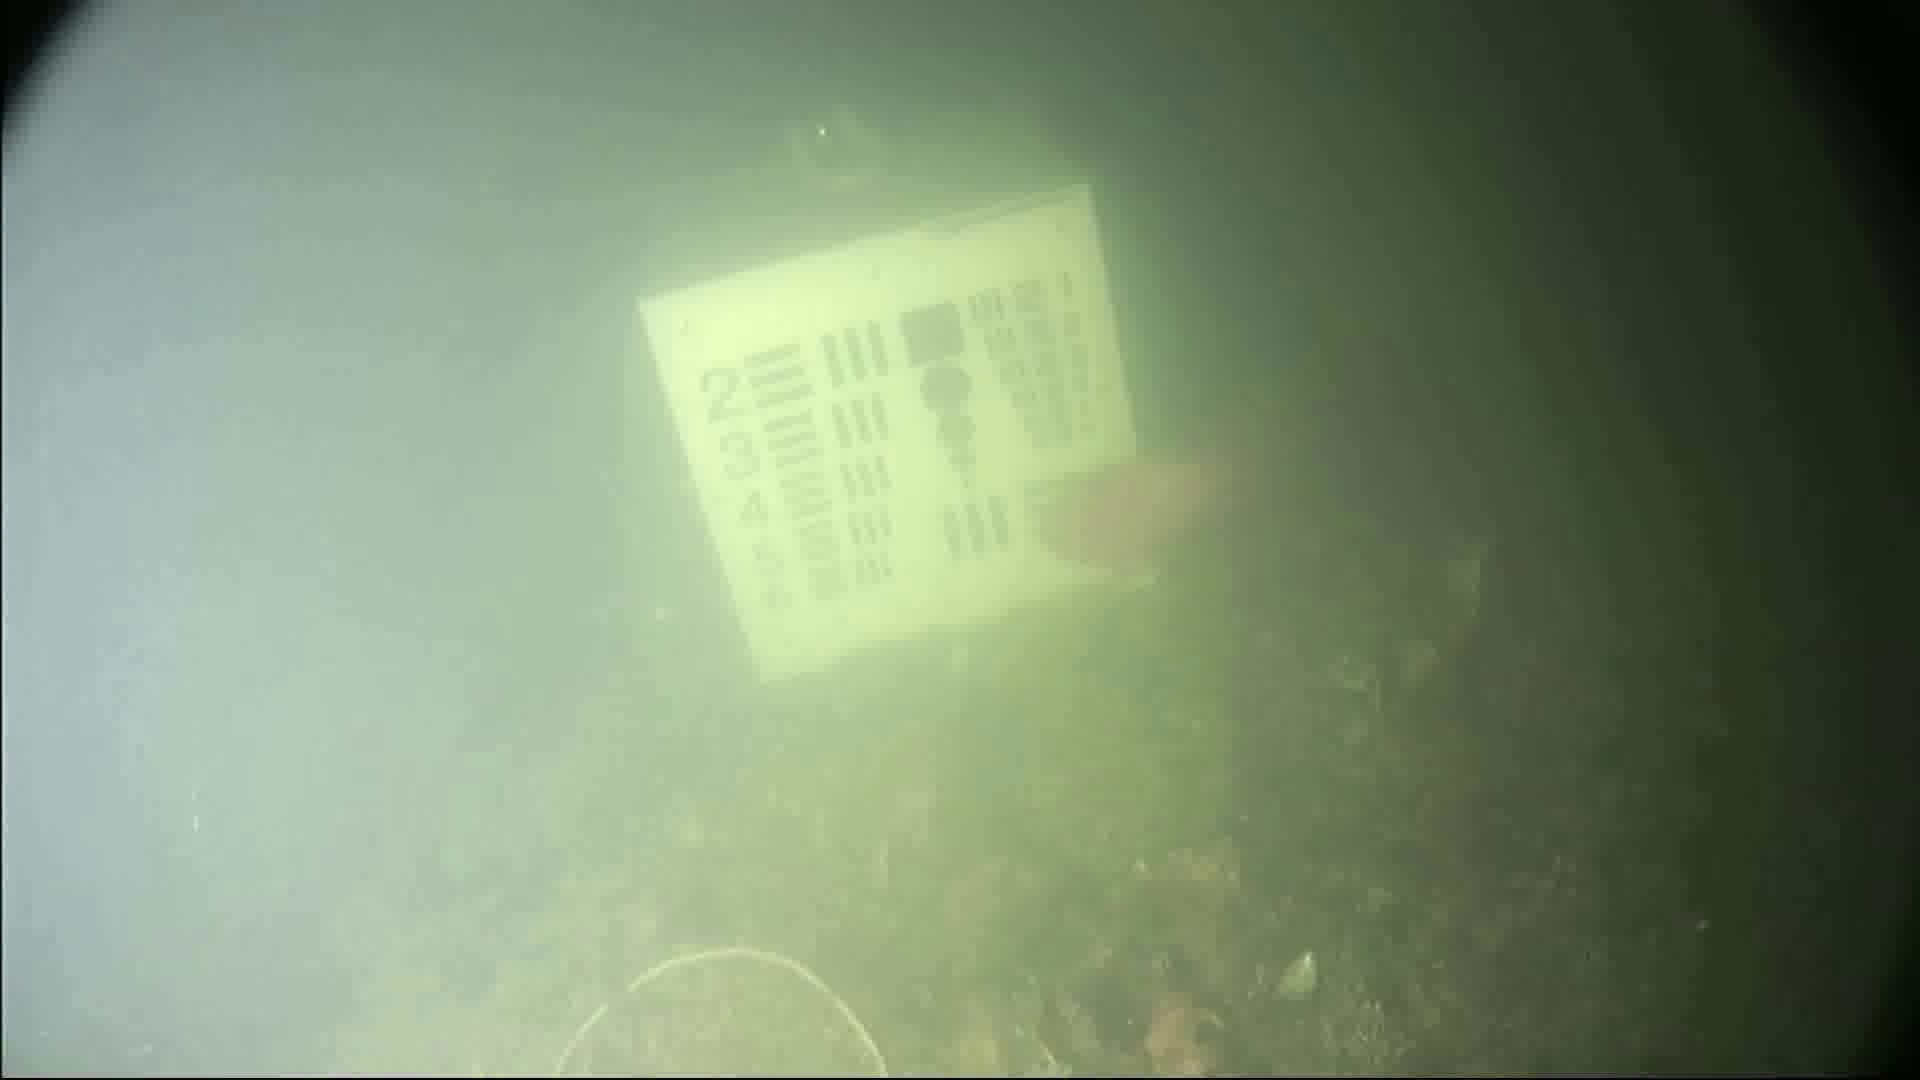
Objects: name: fish